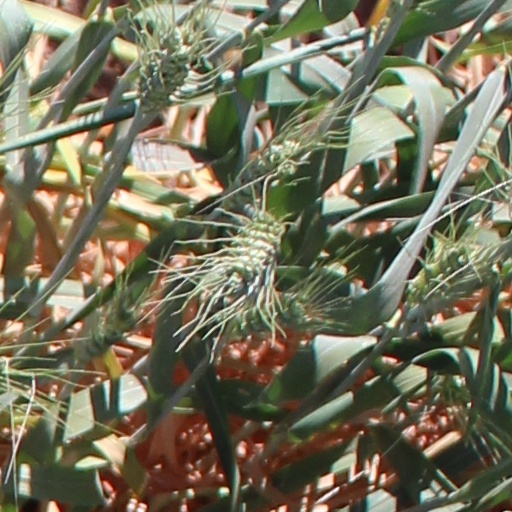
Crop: wheat